Aroostook County Historical and Art Museum

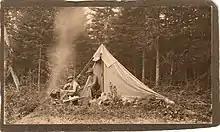
E. B. White and Walter Mansur on one of many hunting trips.

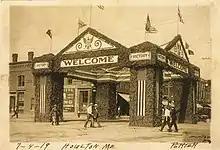
Armistice Day in Market Square Houlton, November 11, 1919.

The museum stands on the south side of Main Street, east of Houlton's downtown area, between Broadway and Kelleran Streets, and just east of Cary Library. It is a handsome two-story Colonial Revival structure, designed by Kendal, Taylor and Stevens of Boston, Massachusetts, and built in 1903. Its dominant feature is a two-story portico covering the center three bays of the five-bay facade. It is supported by four Tuscan columns, with matching pilasters on the wall, and has an entablature topped by a denticulated cornice. The main entrance has an elegant surround of pilasters supporting an entablatured lintel with consoles. The interior has retained its original period woodwork, which is dignified yet restrained.